Answer in natural language. Which point is closer to the camera taking this photo, point A  or point B? Choose between the following options: B or A
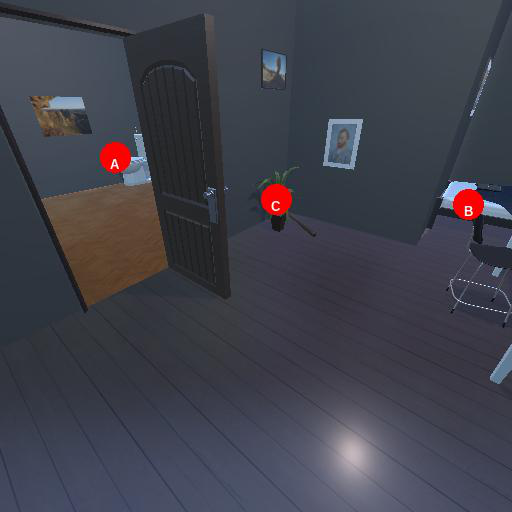
<answer>A</answer>